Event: Nepal Earthquake
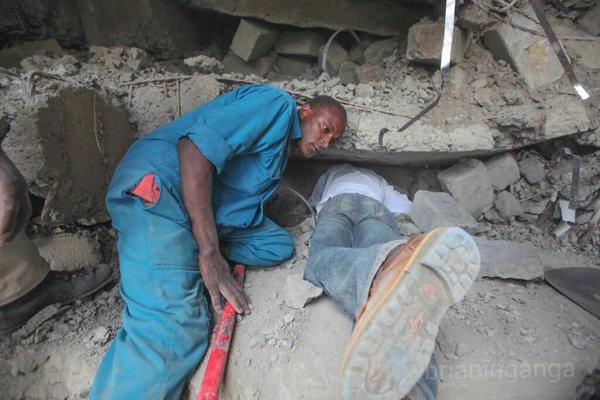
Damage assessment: damage